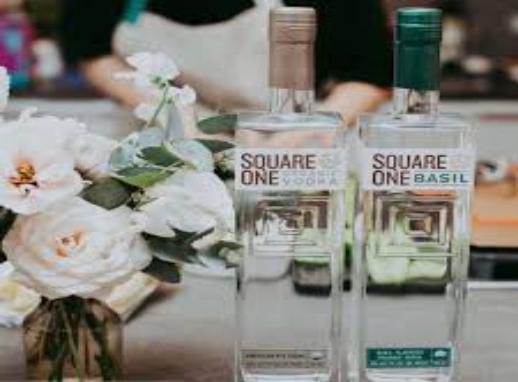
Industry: Food